Kasam Suhaag Ki

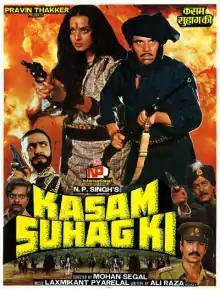
Poster

Kasam Suhaag Ki is a 1989 Bollywood film directed by Mohan Segal and starring Dharmendra and Rekha.